Nicaragua national football team

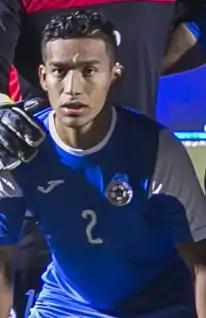
Josué Quijano is Nicaragua's most-capped player with 102 international appearances.

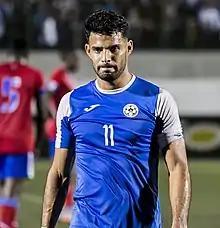
Juan Barrera is Nicaragua's all-time top scorer with 26 goals.

The Nicaragua national football team has never qualified for the World Cup. Their latest attempt was for the 2022 World Cup, when the side failed to advance from the first round.